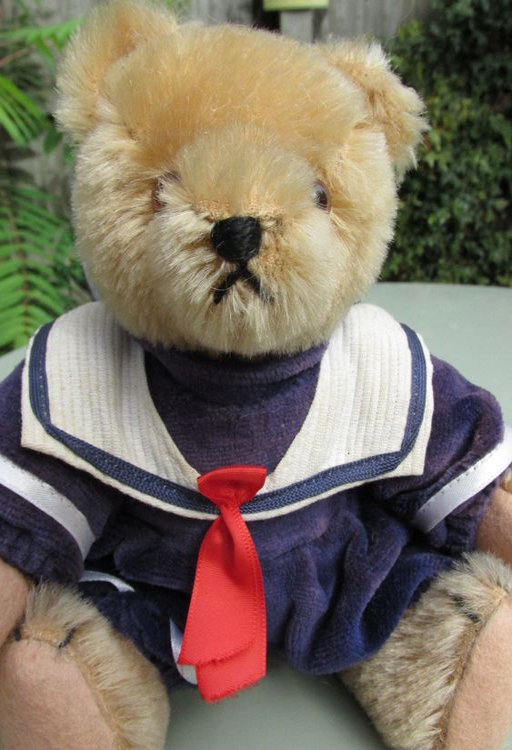
invention with collectors are bears dressed as sailors .